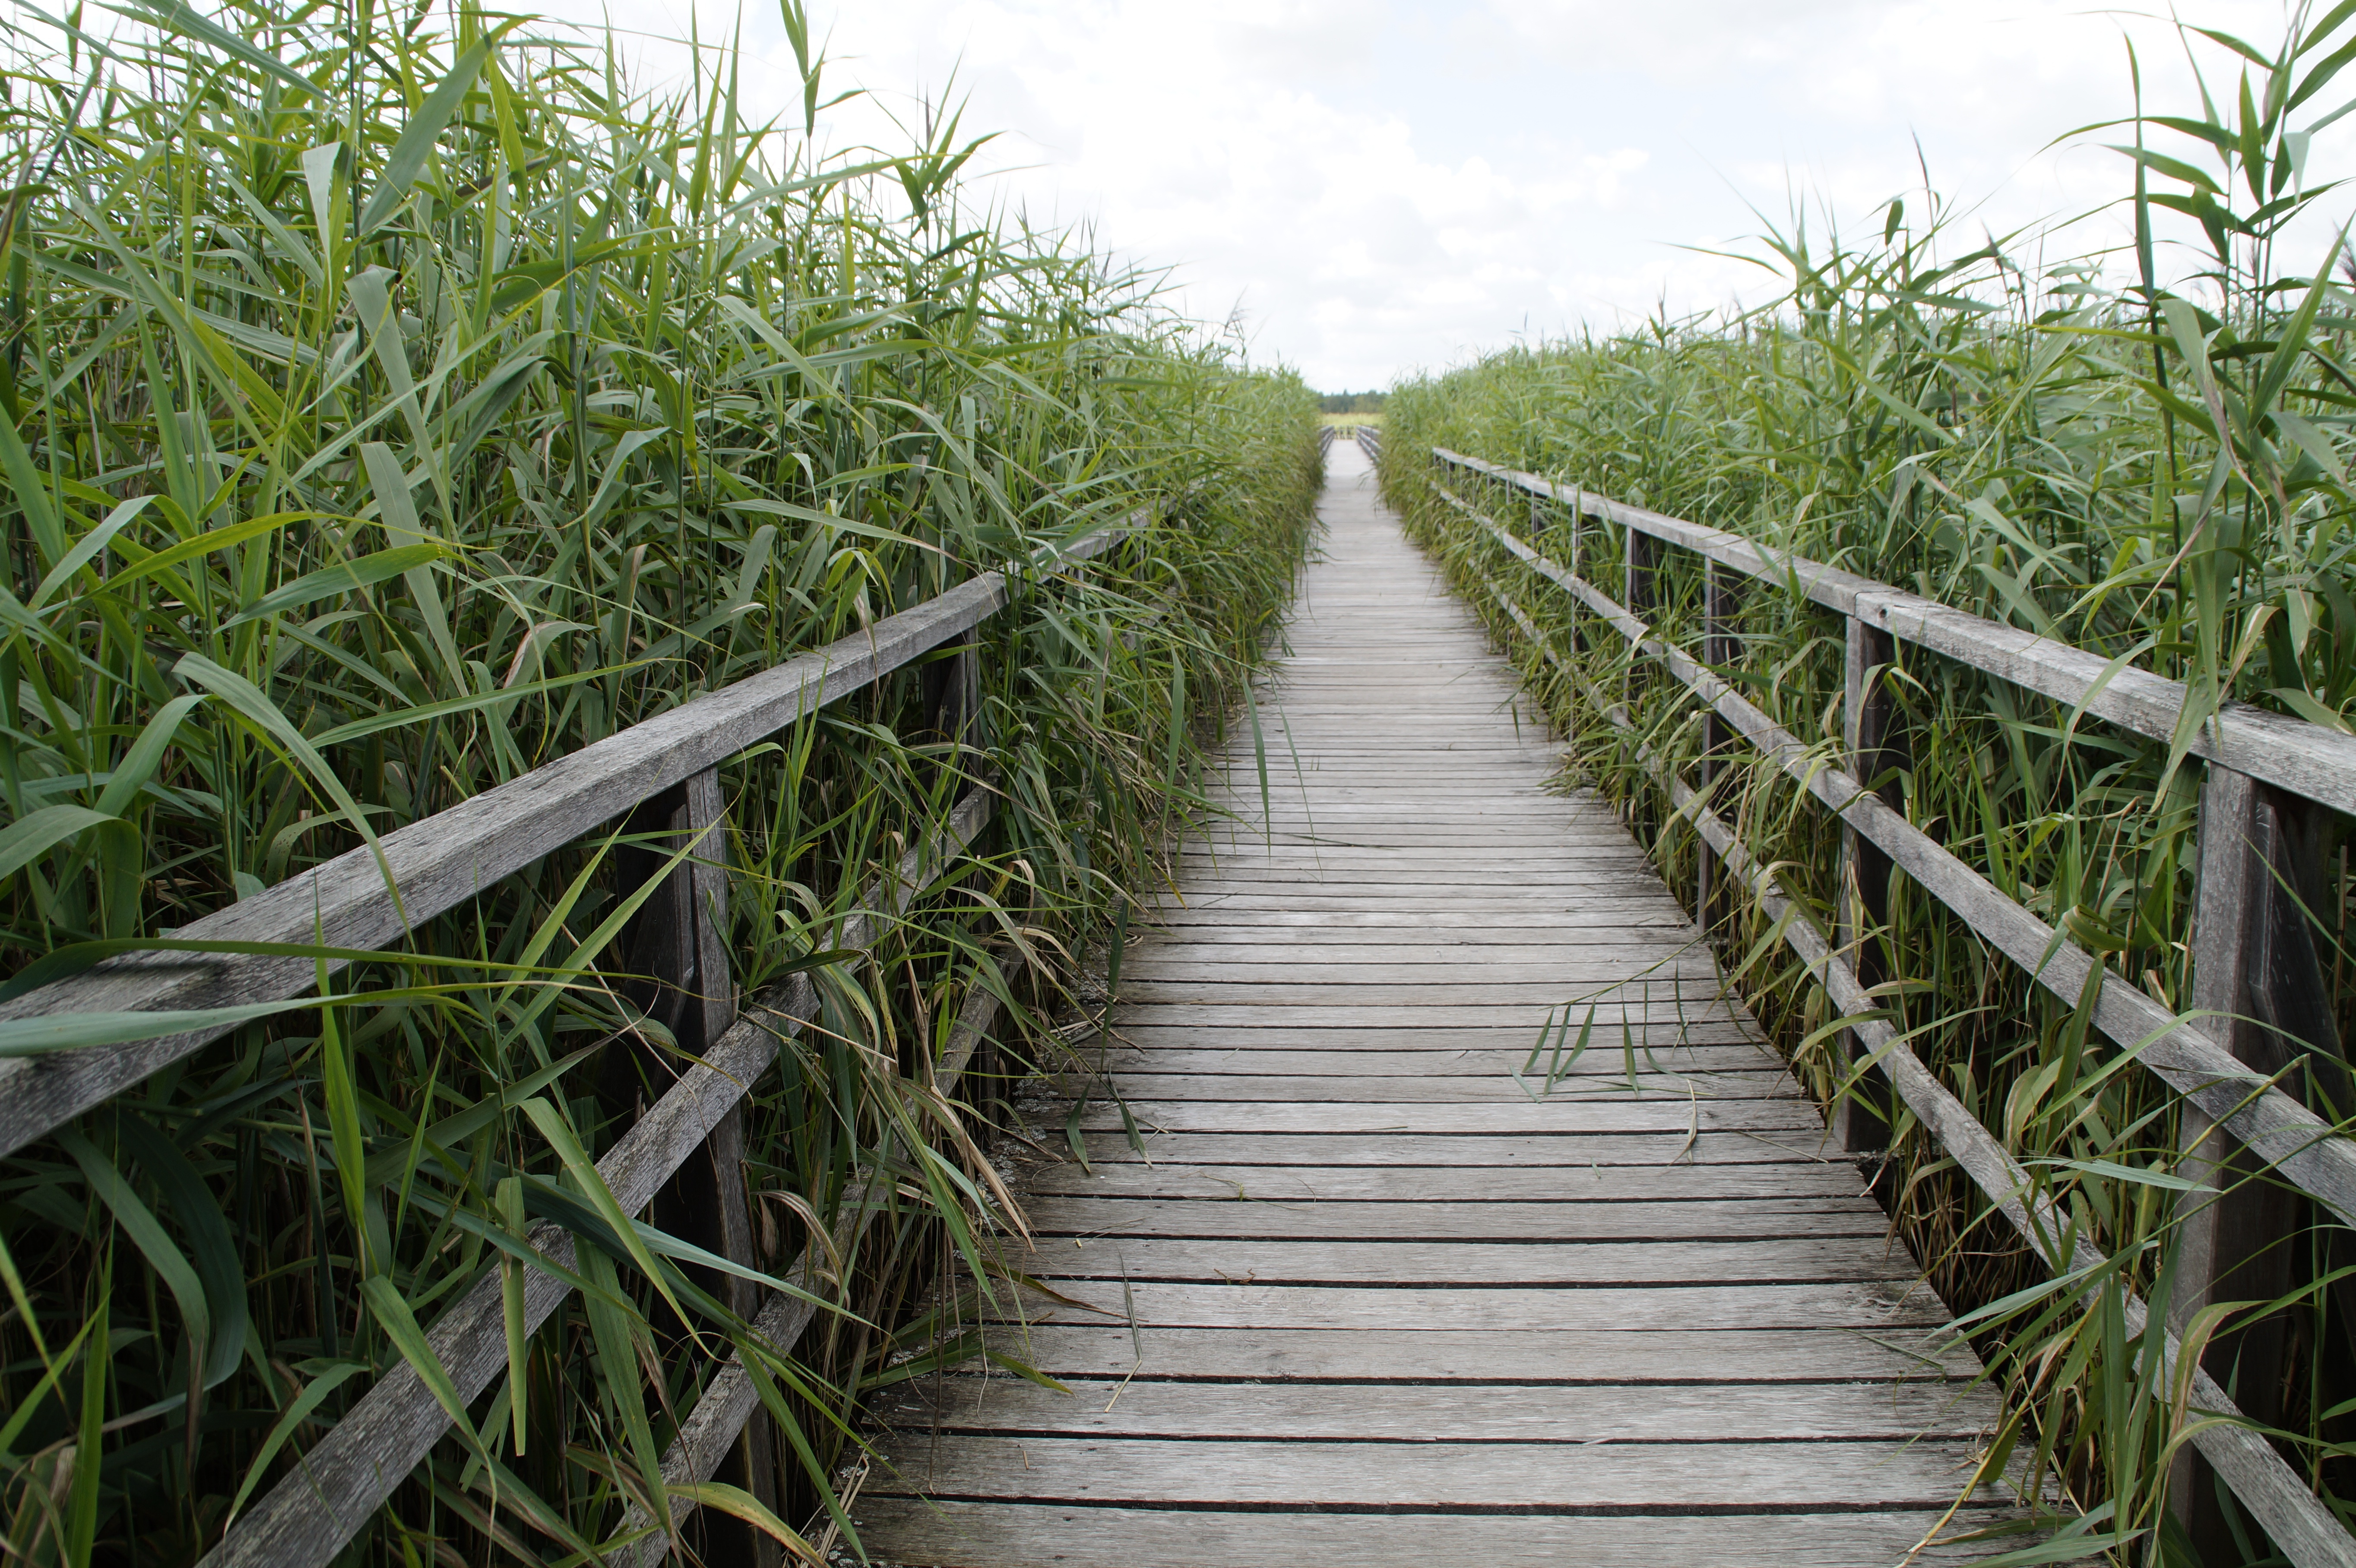
landscape, nature, grass, boardwalk, field, walkway, summer, reed, web, railing, jungle, crop, endless, agriculture, wetland, plantation, habitat, away, grasses, nature conservation, wooden bridge, nature reserve, southern germany, spring lake, baden wurttemberg, silted, grass family